Edward R. Stearns House

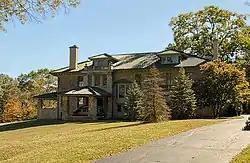
Streetside view of the house

The Edward R. Stearns House is a historic residence in the city of Wyoming, Ohio, United States. Built at the turn of the twentieth century, it was the home of a business baron, and it has been designated a historic site.